Nachtjagdgeschwader 1

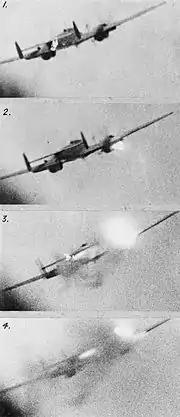
Gun camera film from an RAF fighter, shows the death of Heinz Vinke and his crew

On 24 July 1943, days after the end of the Ruhr campaign, Harris ordered Operation Gomorrah, an attack on Hamburg. The objective was to disrupt or end U-boat production in the port city. The introduction of "Window" blew a hole in German radar coverage and the bomber streams, aided by OBOE and H2S radar were able to penetrate the defences to devastate the centre of the city. The (canopy bed) system of radar-controlled night fighters slipping into the bomber stream and then using its own radar to pick out and engage individual bombers had gone. The effects of the raid, and the realisation German radar was temporarily blinded, led to the widespread use of the Wild Boar tactics over the summer, 1943. 791 bombers hit the city. German air defences accounted for only 1.5 percent of the attacking force. The Nazi leadership was shaken, and Kammhuber, who resisted calls to abandon the advanced system, was compelled to find technical solutions to the jamming of , and radars. Kammhuber regarded the Wild Boar solution as an emergency measure only. NJG 1 claimed only three from a total of 12 claimed by night fighter pilots in defence of the city—"Nachtjagdgeschwader" 3 claimed the rest. August Geiger claimed two [Geiger became another notable victim of Braham in September 1943].